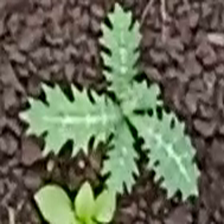
Weed species: Bilayat_(Mexicana_Argemone)